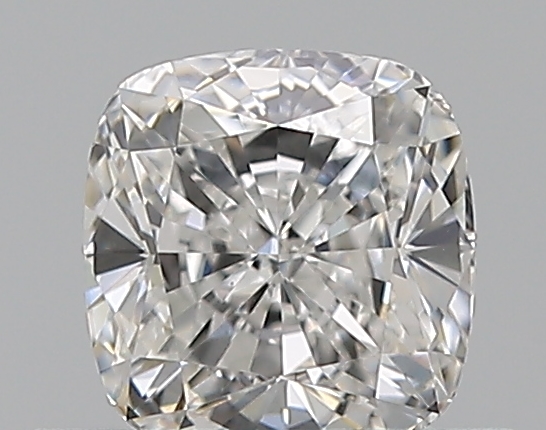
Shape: cushion
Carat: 0.59
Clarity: VS1
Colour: E
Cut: EX
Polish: EX
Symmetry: VG
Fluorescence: F
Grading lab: GIA
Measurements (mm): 4.84 x 4.68 x 3.1